Book embedding

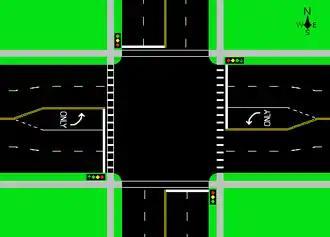
A traffic intersection. The four incoming and four outgoing pairs of through lanes, two turn pockets, and four crosswalk corners can be represented as a set of 14 vertices on the spine of a book embedding, with edges representing connections between these points.

As described, a book embedding may be used to describe the phases of a traffic signal at a controlled intersection.